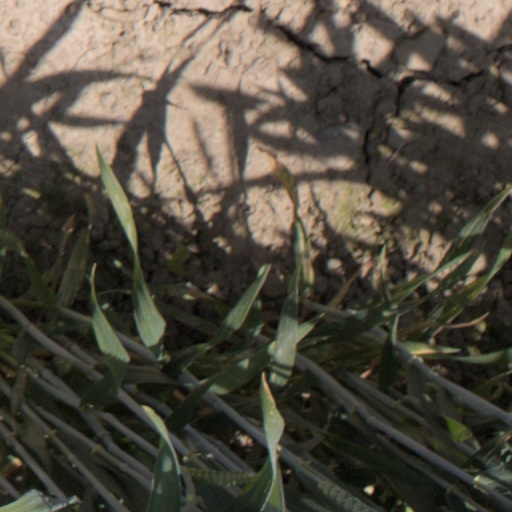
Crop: wheat